The Kid Line

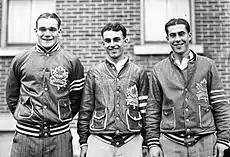
three young men stand side by side. Each has short, dark hair parted in the middle and is wearing an identical team jacket with a stylized maple leaf logo on the left breast.

The Kid Line was an NHL line for the Toronto Maple Leafs in the 1930s. It included Charlie Conacher, Harvey "Busher" Jackson and Joe Primeau. When they first came together as a line in late 1929, Primeau was the oldest at 23 years old, while Jackson and Conacher were both 18. All three players are members of the Hockey Hall of Fame. All but Primeau was born in Toronto but they all grew up in the city.